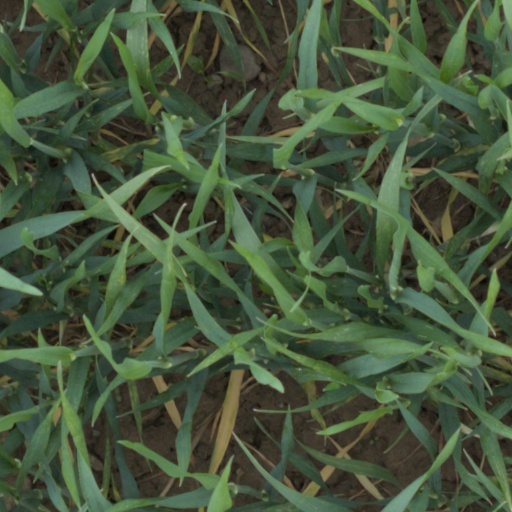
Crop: wheat